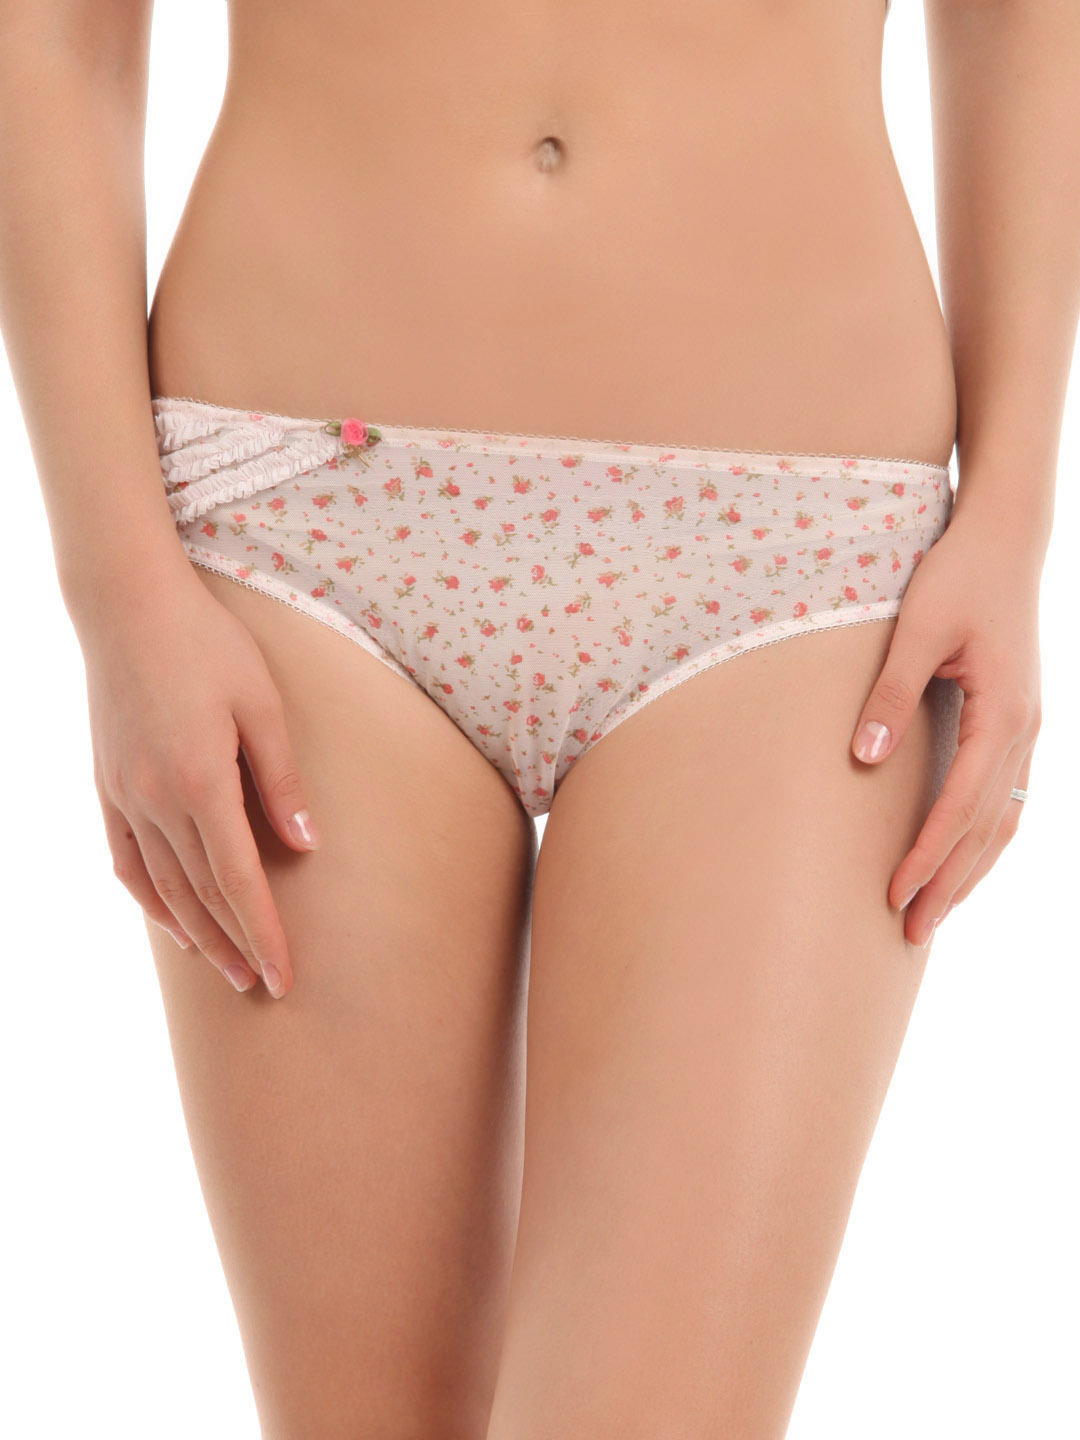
Avirate Pink Brief
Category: Apparel / Innerwear / Briefs
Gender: Women
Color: Pink
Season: Summer 2014
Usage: Casual